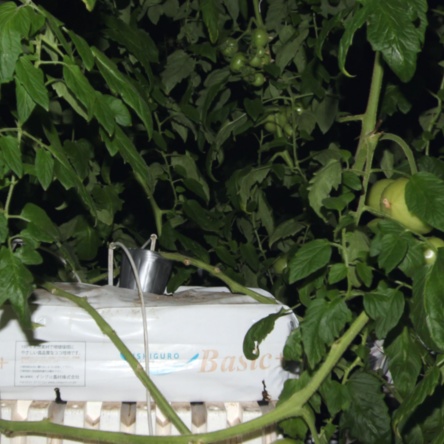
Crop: tomato